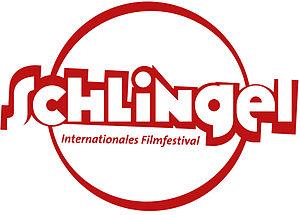
Le Festival du film de Schlingel est un festival de cinéma pour enfants, créé en 1996. Il se tient chaque année à Chemnitz en Allemagne.